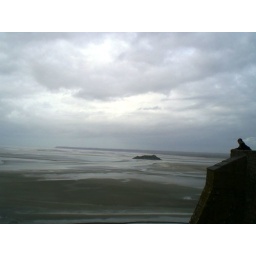
This is the sand bar that surrounds St. Michel - stretching out in all directions - so peaceful and natural